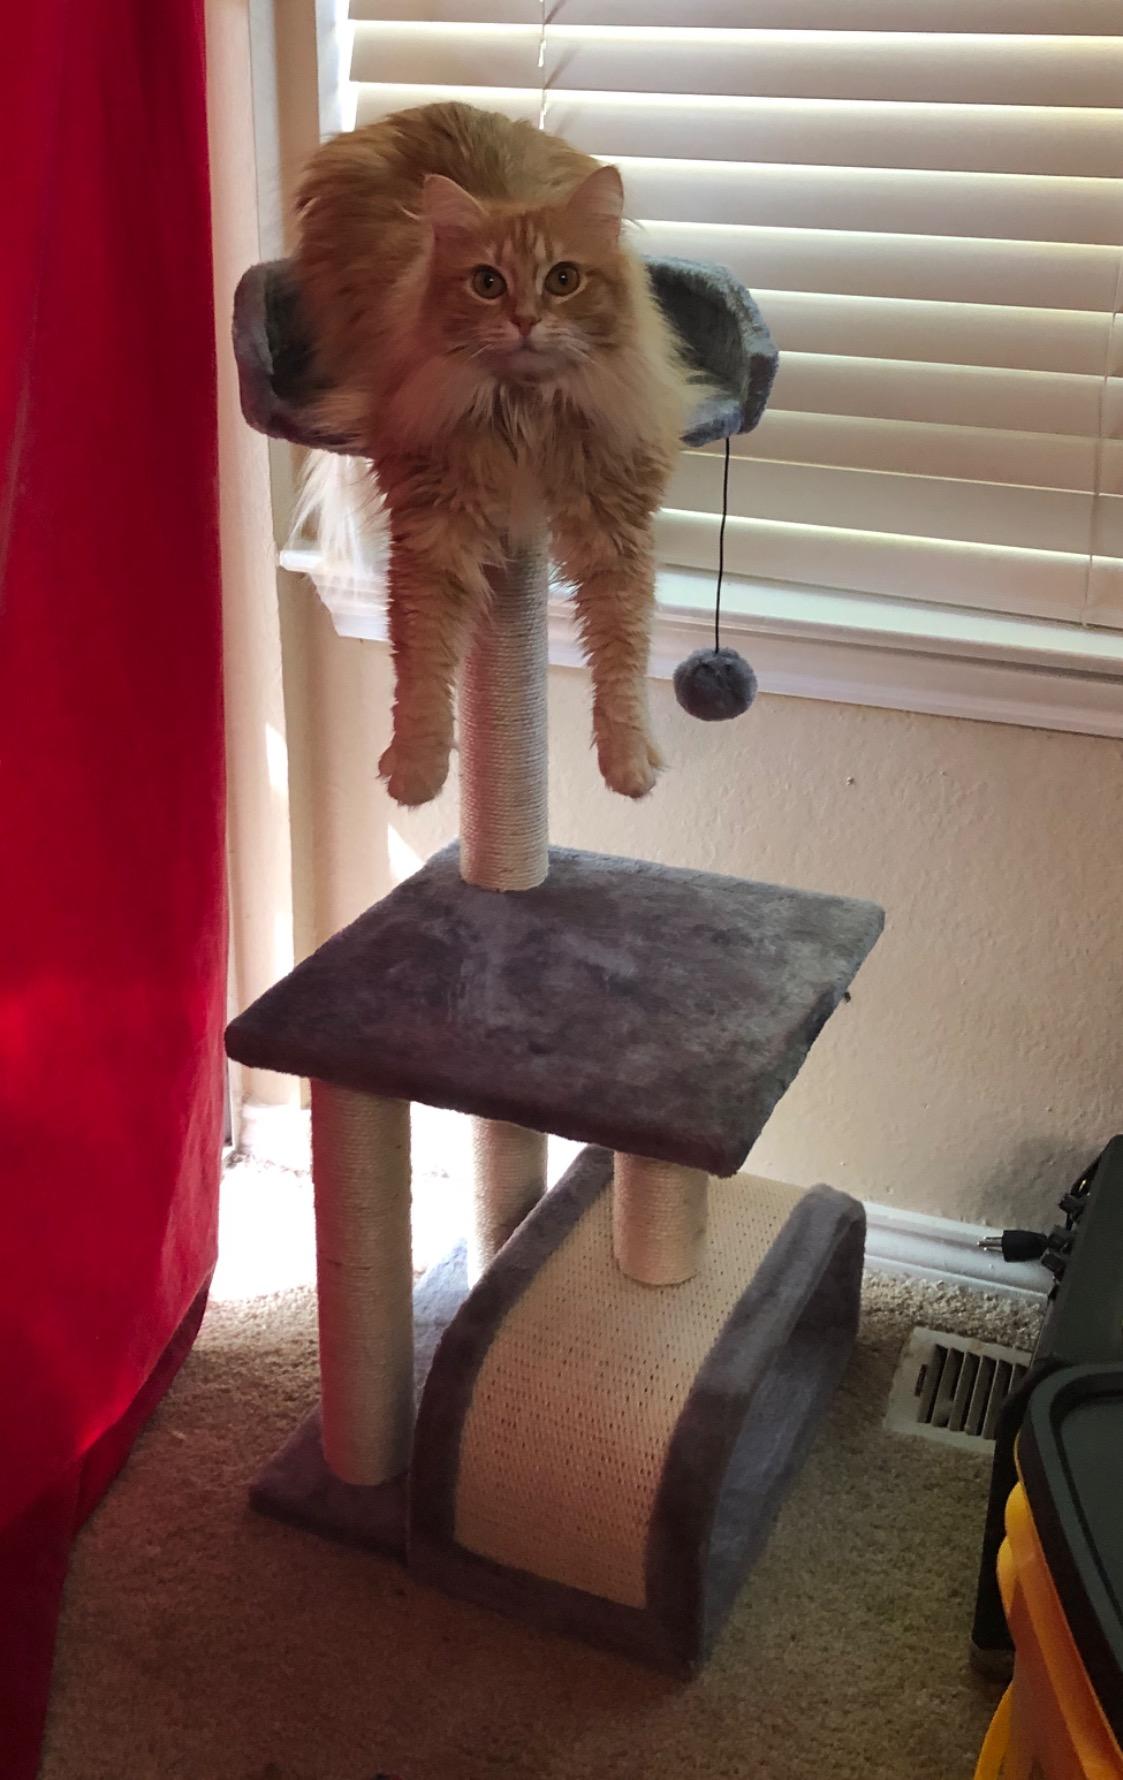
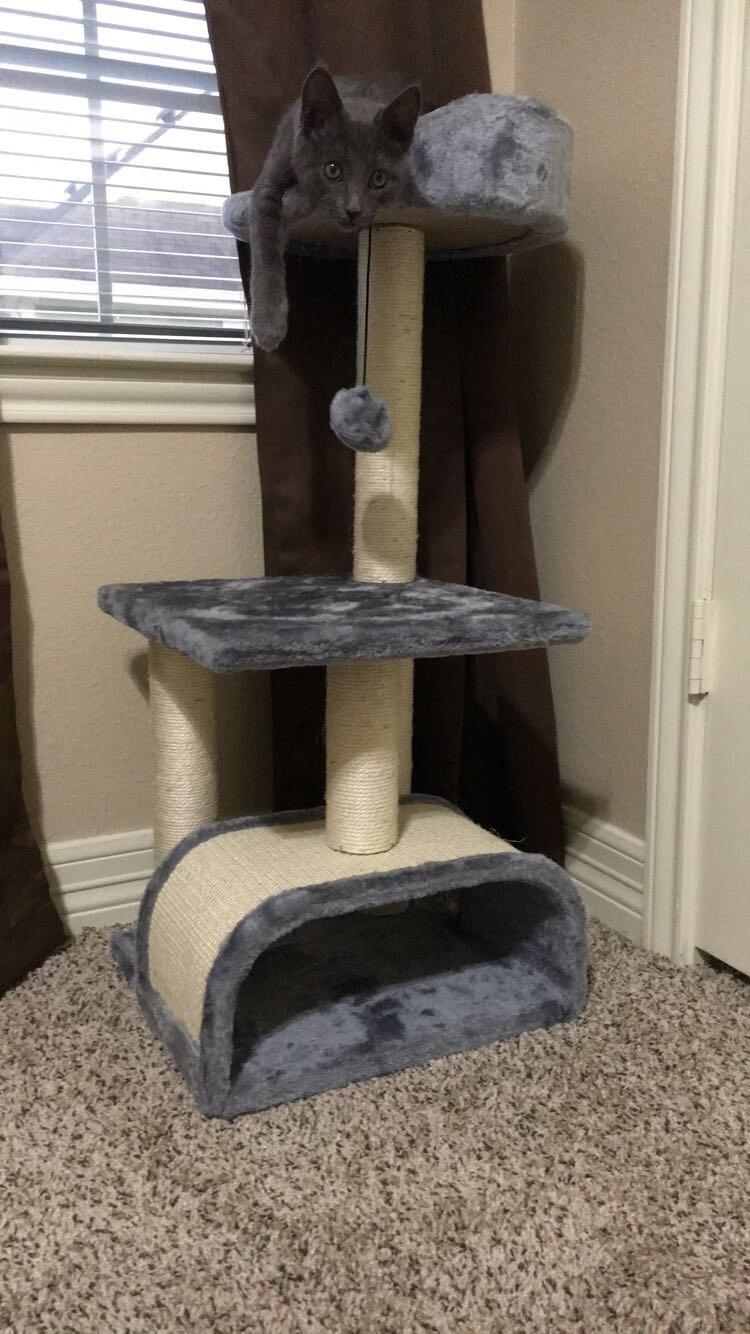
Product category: items_cat tree
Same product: yes